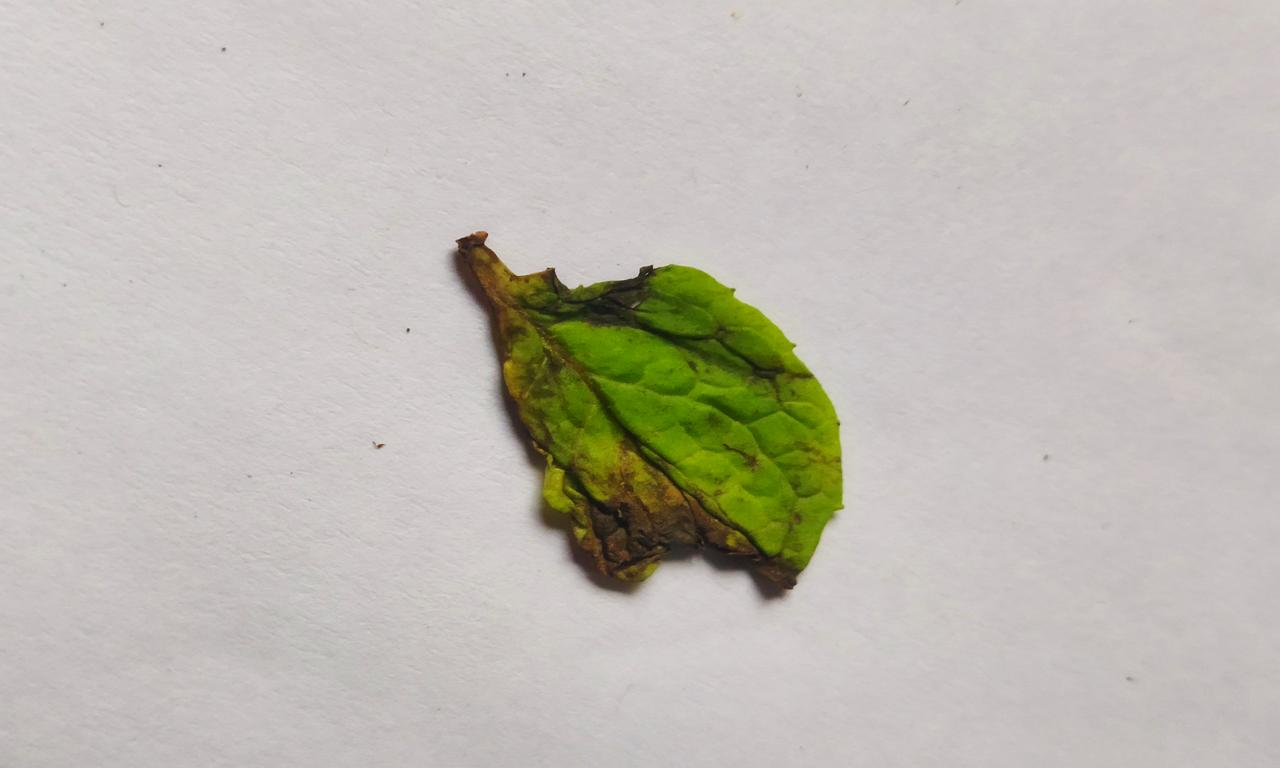
Label: Spoiled